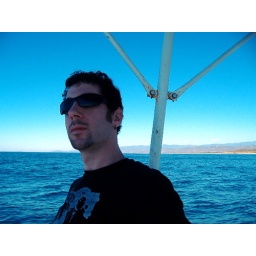
bad-ass andy on boat with new facial hair experiment. beautiful mexico mountains in distance.